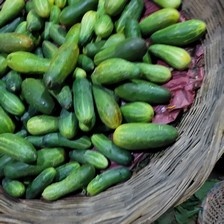
Label: cucumber